Architecture of Egypt

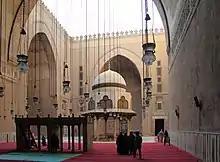
Madrasa-Mosque of Sultan Hasan in Cairo (1356"–"1363), Mamluk period, with a four-iwan interior layout

After the conquest of 640, the Arab conquerors established a new city called Fustat, near the former Byzantine-Roman fort of Babylon, to serve as the administrative capital and military garrison center of Muslim Egypt. Later foundations near this initial urban center eventually transformed it into the modern city of Cairo. The foundation of Fustat was also accompanied by the foundation of Egypt's (and Africa's) first mosque, the Mosque of 'Amr ibn al-'As; though rebuilt many times over the centuries, it still exists today. Its interior consists of a large hypostyle hall with an internal rectangular courtyard. The oldest well-preserved monument of the Islamic period in Egypt is the Nilometer on the island of Rawda in Cairo, built in 861.